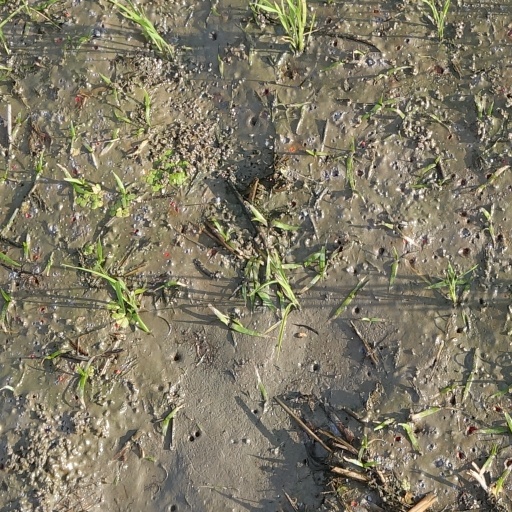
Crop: rice